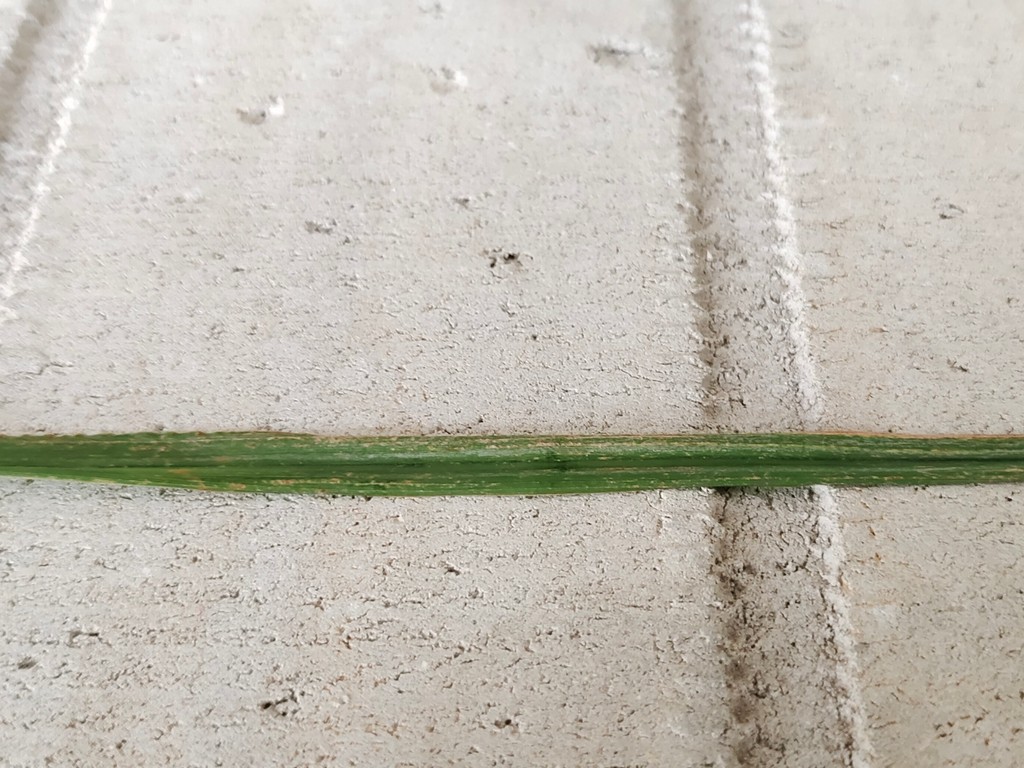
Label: Unhealthy